449th Fighter-Interceptor Squadron

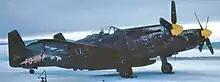
F-82H 46-387 in the Alaskan snow, about 1950

The squadron began to re-equip with North American F-82 Twin Mustangs in 1948, but only became a Twin Mustang unit upon moving to Ladd Air Force Base in 1949. It received additional aircraft from Far East Air Forces after the model was withdrawn from the Korean War. These aircraft were modified to the F-82H model with the addition of cold weather equipment and additional de-icers. Many of these fighters operated with Strategic Air Command where they served as escorts for the massive Convair B-36 Peacemaker bomber during long flights over the Arctic. The 449th Fighter-Interceptor Squadron was the last USAF unit equipped with the F-82, retiring the model in 1953 when a lack of parts made it impossible to keep the aging airframes flying. The retirement of the F-82 marked the end of front-line use of USAF propeller driven fighter aircraft. Many were ultimately scrapped in Alaska.